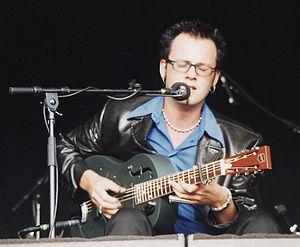
Bjørn Berge est un chanteur et guitariste de blues norvégien, né le 23 septembre 1968 à Haugesund, Norvège. Récompensé dans son pays lors des victoires de la musique locales, l'originalité de sa musique repose sur le fait qu'il soit très rarement accompagné de musiciens. En effet, que ce soit sur scène ou sur album, Bjørn joue seul. Unanimement reconnu par la presse spécialisée pour qui son talent est, entre autres, de rendre sa musique aussi captivante et vivante que s'il s'agissait d'un groupe complet.